Thwaites Glacier

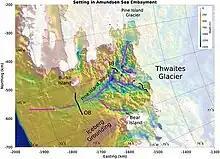
On this map, arrows mark warm water currents, which are the main factor in the projected demise of the Thwaites Glacier.

Between 1992 and 2017, Thwaites Glacier retreated at between and annually, depending on the sector, and experienced a net loss of over 600 billion tons of ice as the result. This loss had caused about 4% of the global sea level rise over that period. If all of the ice contained within Thwaites Glacier melted (which is expected to take place over multiple centuries), it would be sufficient to raise the global sea level by . This is more than twice as large as all of the sea level rise which occurred between 1901 and 2018 (estimated at ), though only a fraction of the total sea level rise which would be seen in the future, particularly under high warming.